The Wild Goose Lake

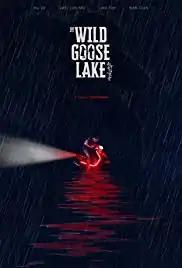
Theatrical release poster

The Wild Goose Lake is a 2019 Chinese neo-noir crime thriller directed by Diao Yinan and starring Hu Ge, Gwei Lun-mei, Liao Fan, and Wan Qian. It garnered $31 million at the box office and was selected to compete for the Palme d'Or at the 2019 edition of Cannes Film Festival.